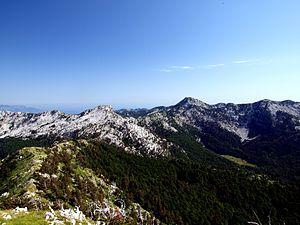
Le Zubački kabao est le point culminant de la chaîne de montagne Orjen dans les Alpes dinariques. Il culmine à 1 894 mètres. Du sommet, on peut apercevoir les côtes de la mer Adriatique, les bouches de Kotor, le Durmitor, le lac de Skadar et les montagnes albanaises.
L'Orjen est un massif situé dans la chaîne des Alpes dinariques, à la frontière entre le Monténégro et la Bosnie-Herzégovine. Il garde de nombreuses traces des glaciers du Pléistocène.